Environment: real
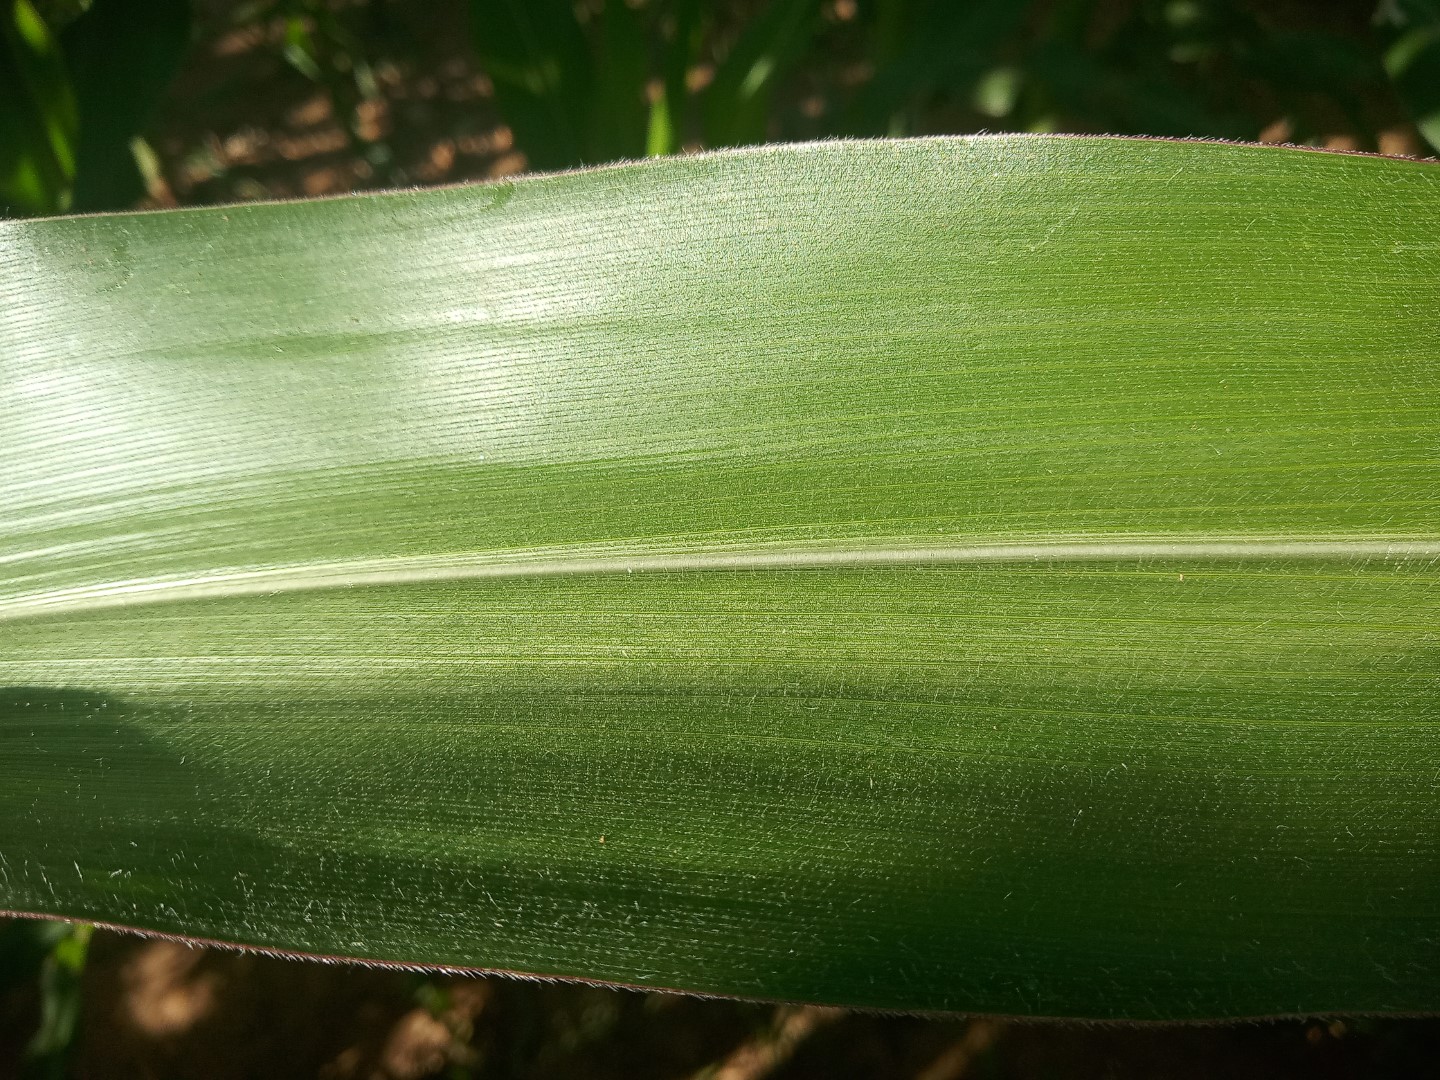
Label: healthy